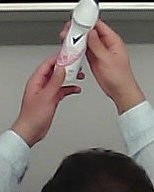
Product: rexona_spray